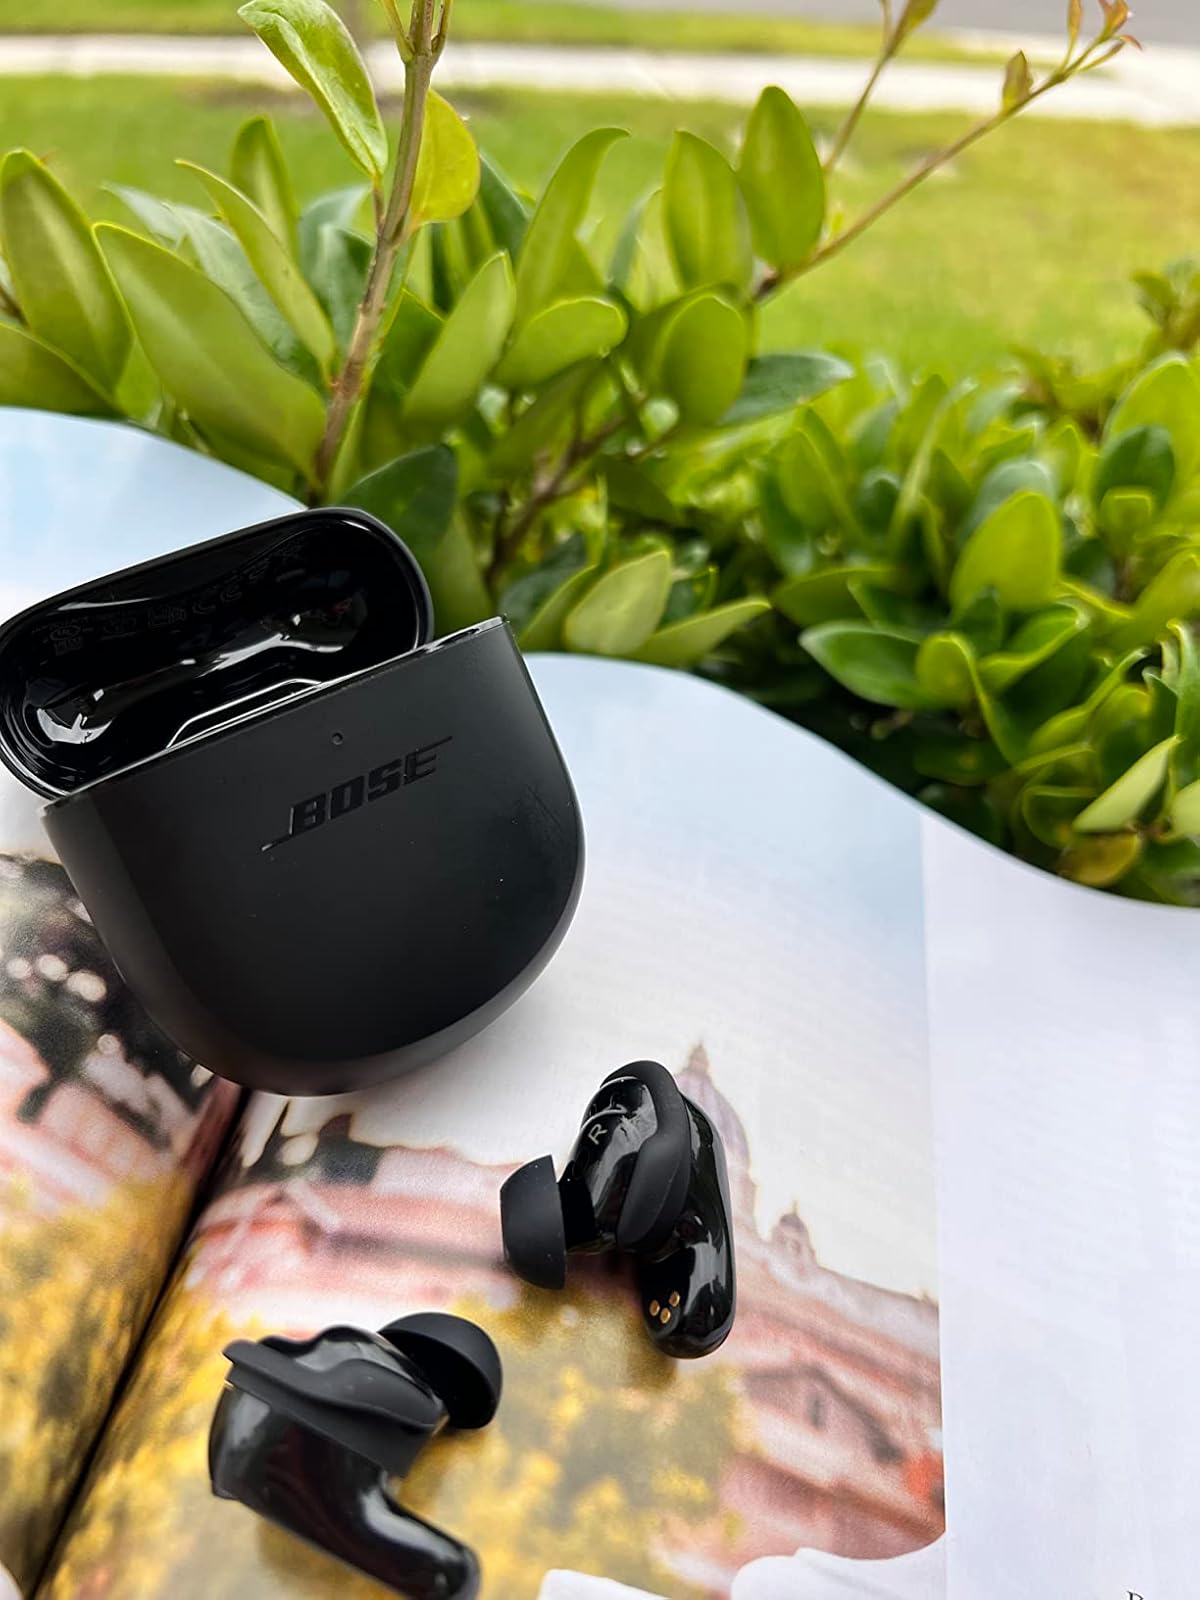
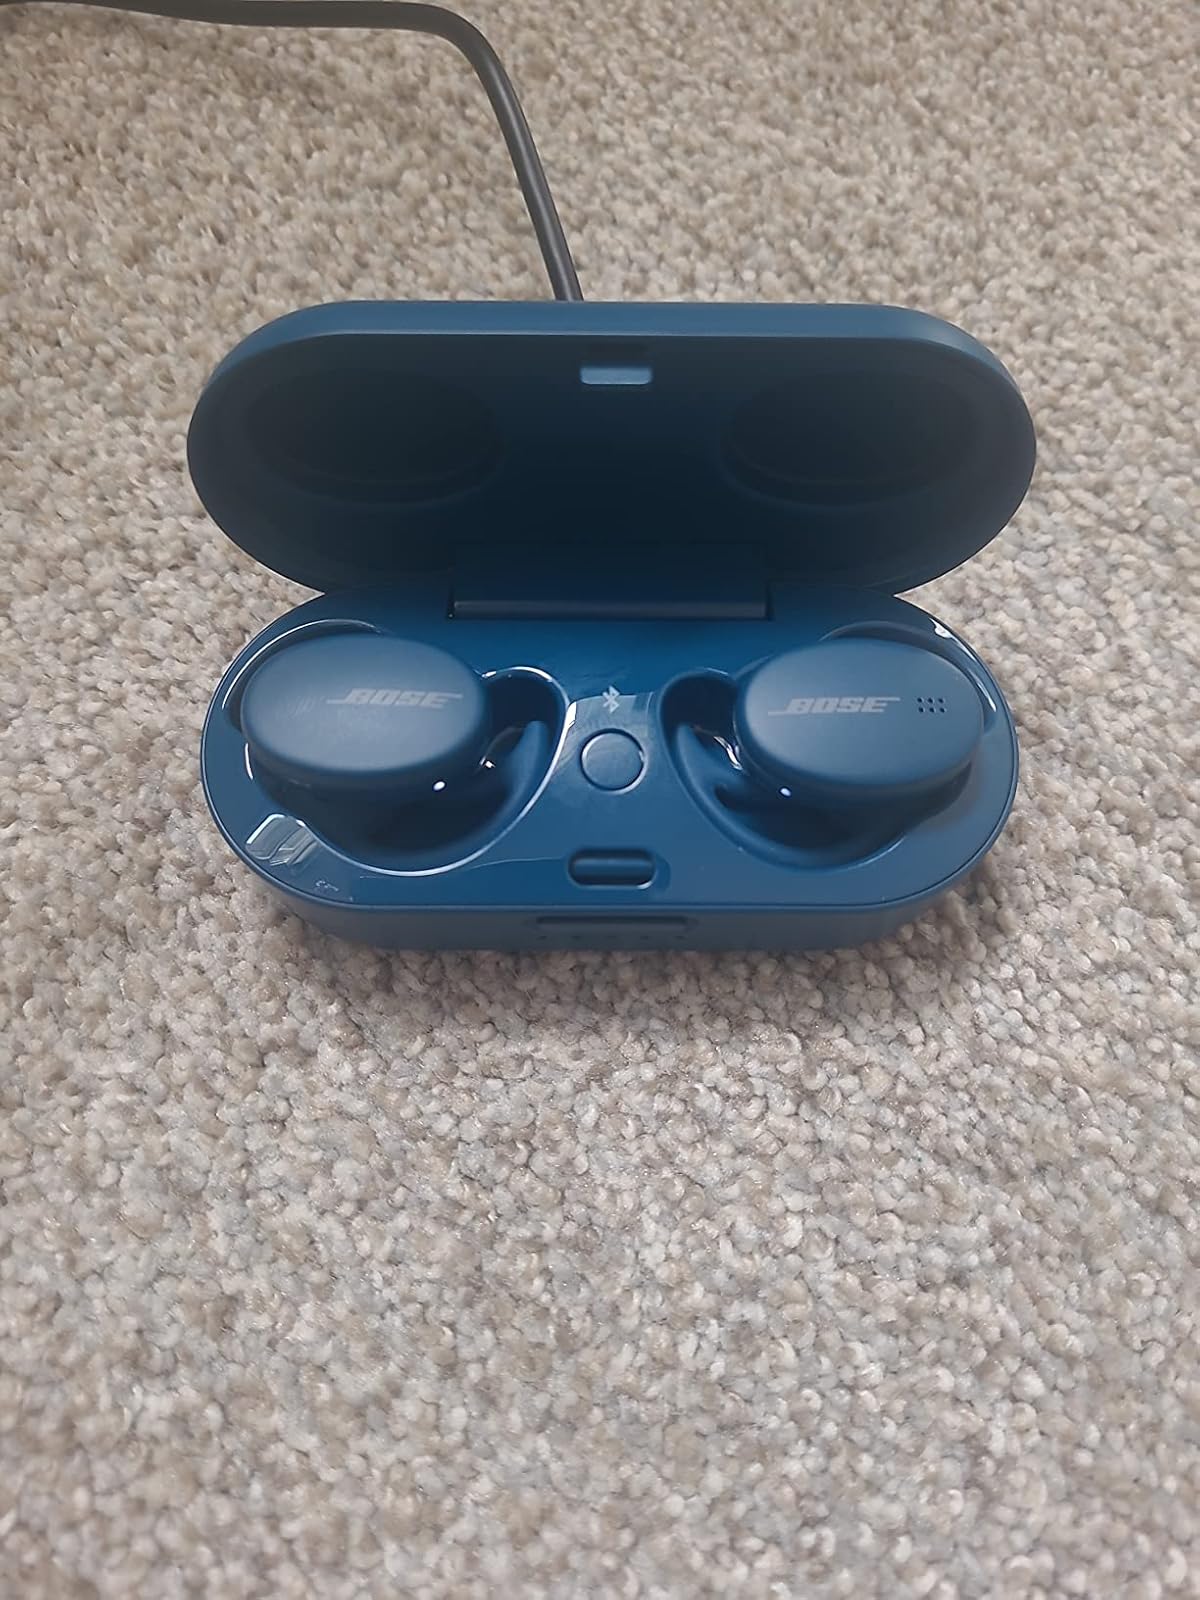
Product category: earbuds
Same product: no